Jibaku-kun

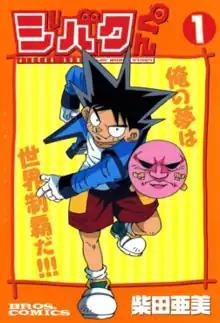
First volume cover

is a Japanese manga series written and illustrated by Ami Shibata. It was adapted into a 26-episode anime television series called which was broadcast on TV Tokyo from October 5, 1999 to March 28, 2000. In some markets, the series is known as Bucky: The Incredible Kid, Bucky: Searching for World 0 or simply Bucky.